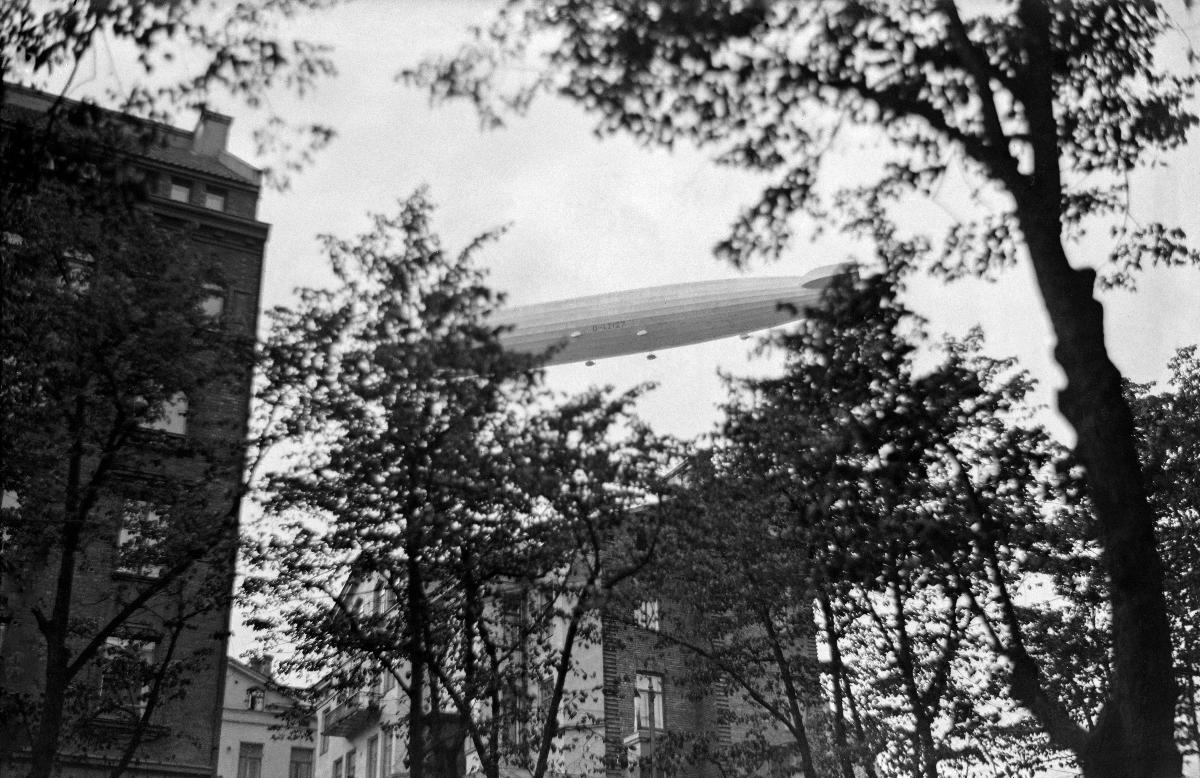
Graf Zeppelin Suomessa
Graf Zeppelin i Finland; Graf Zeppelin in Finland
sisällön kuvaus: Graf Zeppelin Suomessa. Ilmalaiva Helsingin yllä 24.9.1930. content description: Graf Zeppelin in Finland. The airship in the skies of Helsinki 24.9.1930. innehållsbeskrivning: Graf Zeppelin i Finland 24.9.1930. Luftskeppet ovanför Helsingfors 24.9.1930.
Kuvaaja: Sundström, Hugo, kuvaaja
Vuosi: 1930
Paikka: Suomi, Uusimaa, Helsinki; Suomi
Aiheet: ilmalaivat; vierailut; puut; HBL; airships; visits; trees; luftskepp; besök; träd